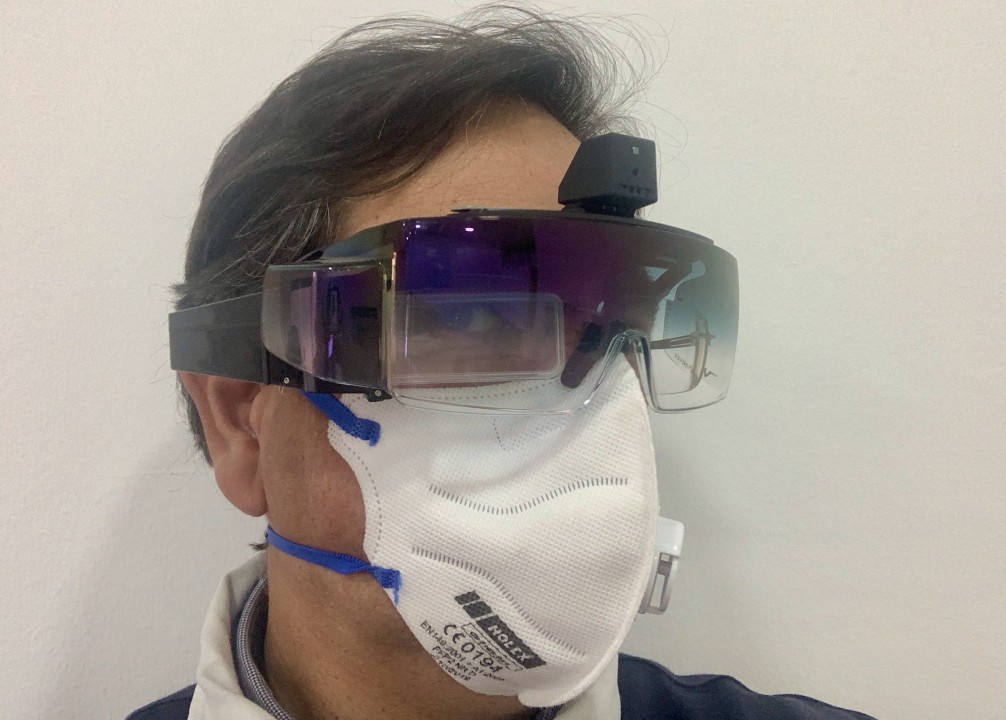
Objects detected:
Mask
Goggles